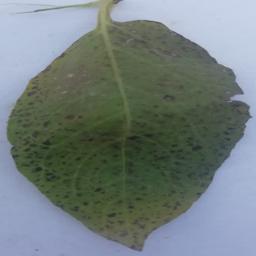
Etiqueta: Tizon_Temprano